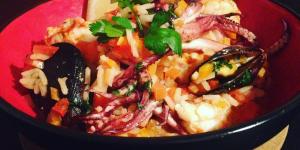
cazuela de mariscos con arroz y verduras